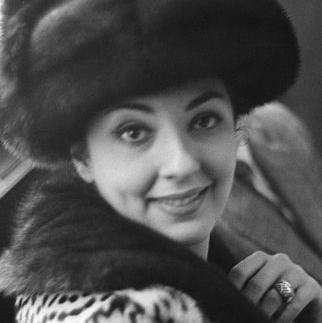
Age: 29